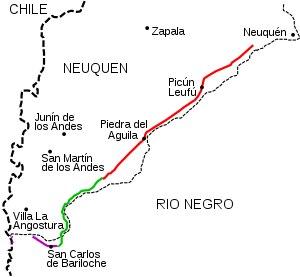
La Ruta Nacional 237 est une route argentine asphaltée, longue de 249 km. Elle traverse l'est de la province de Neuquén. Elle commence par sa connexion avec la route nationale 22, au niveau de la localité d'Arroyito, et se termine au niveau de sa jonction avec la route nationale 40, au niveau du franchissement du río Collón Curá par cette dernière.